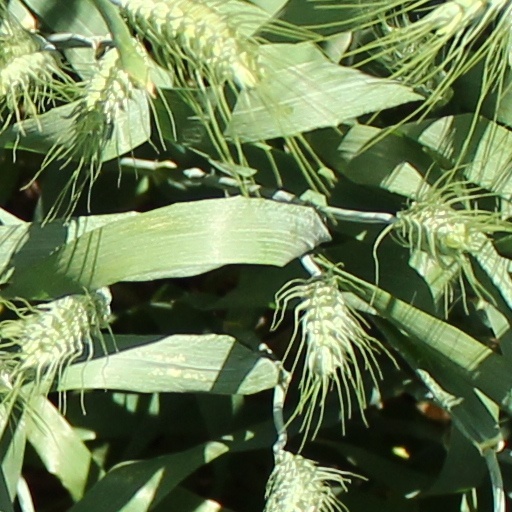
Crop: wheat